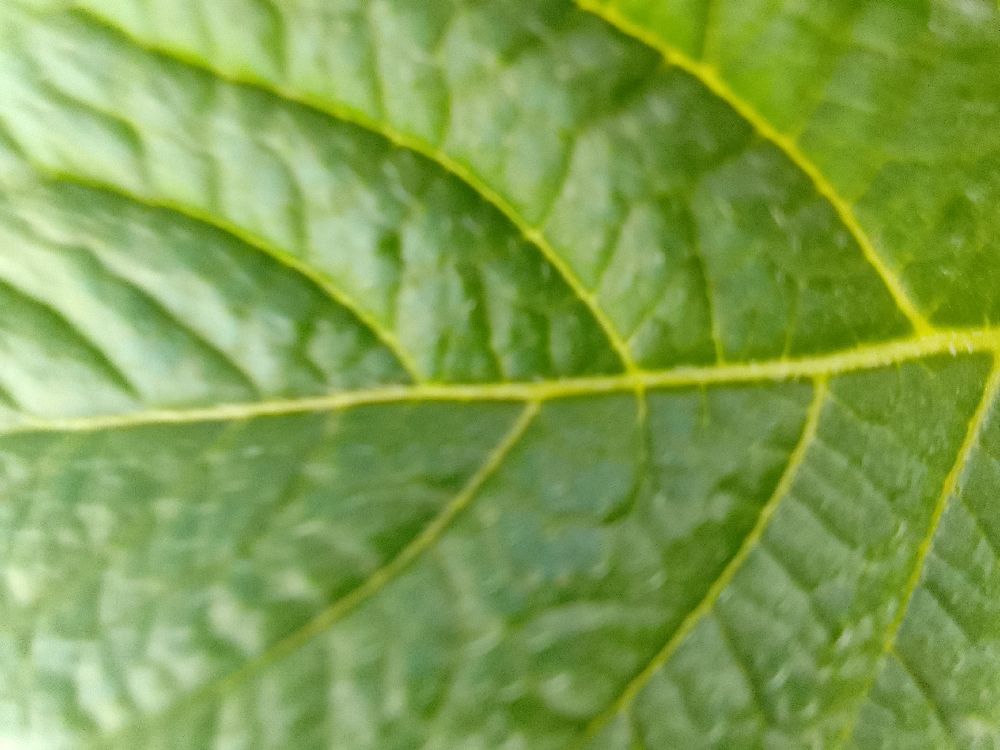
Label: Healthy